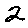
Label: 2